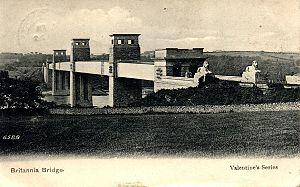
Le pont Britannia de Stephenson dans son état d'origine, sur une carte postale du début du du XXe siècle. Português: Ponte Britannia Русский: Британия Svenska: Britannia Bridge
Le pont Britannia est l'un des deux ponts qui relient l'île d'Ynys Môn ou Anglesey, à la terre ferme du Pays de Galles, face à Bangor, au-dessus du Menai, ou détroit de Menai.